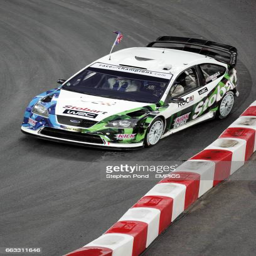
chivalric order member during event